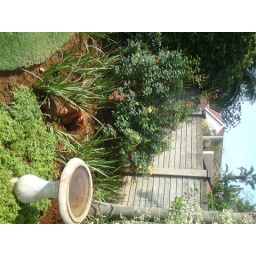
SOMAMA Planting a lime tree in our garden at home - every little bit. counts